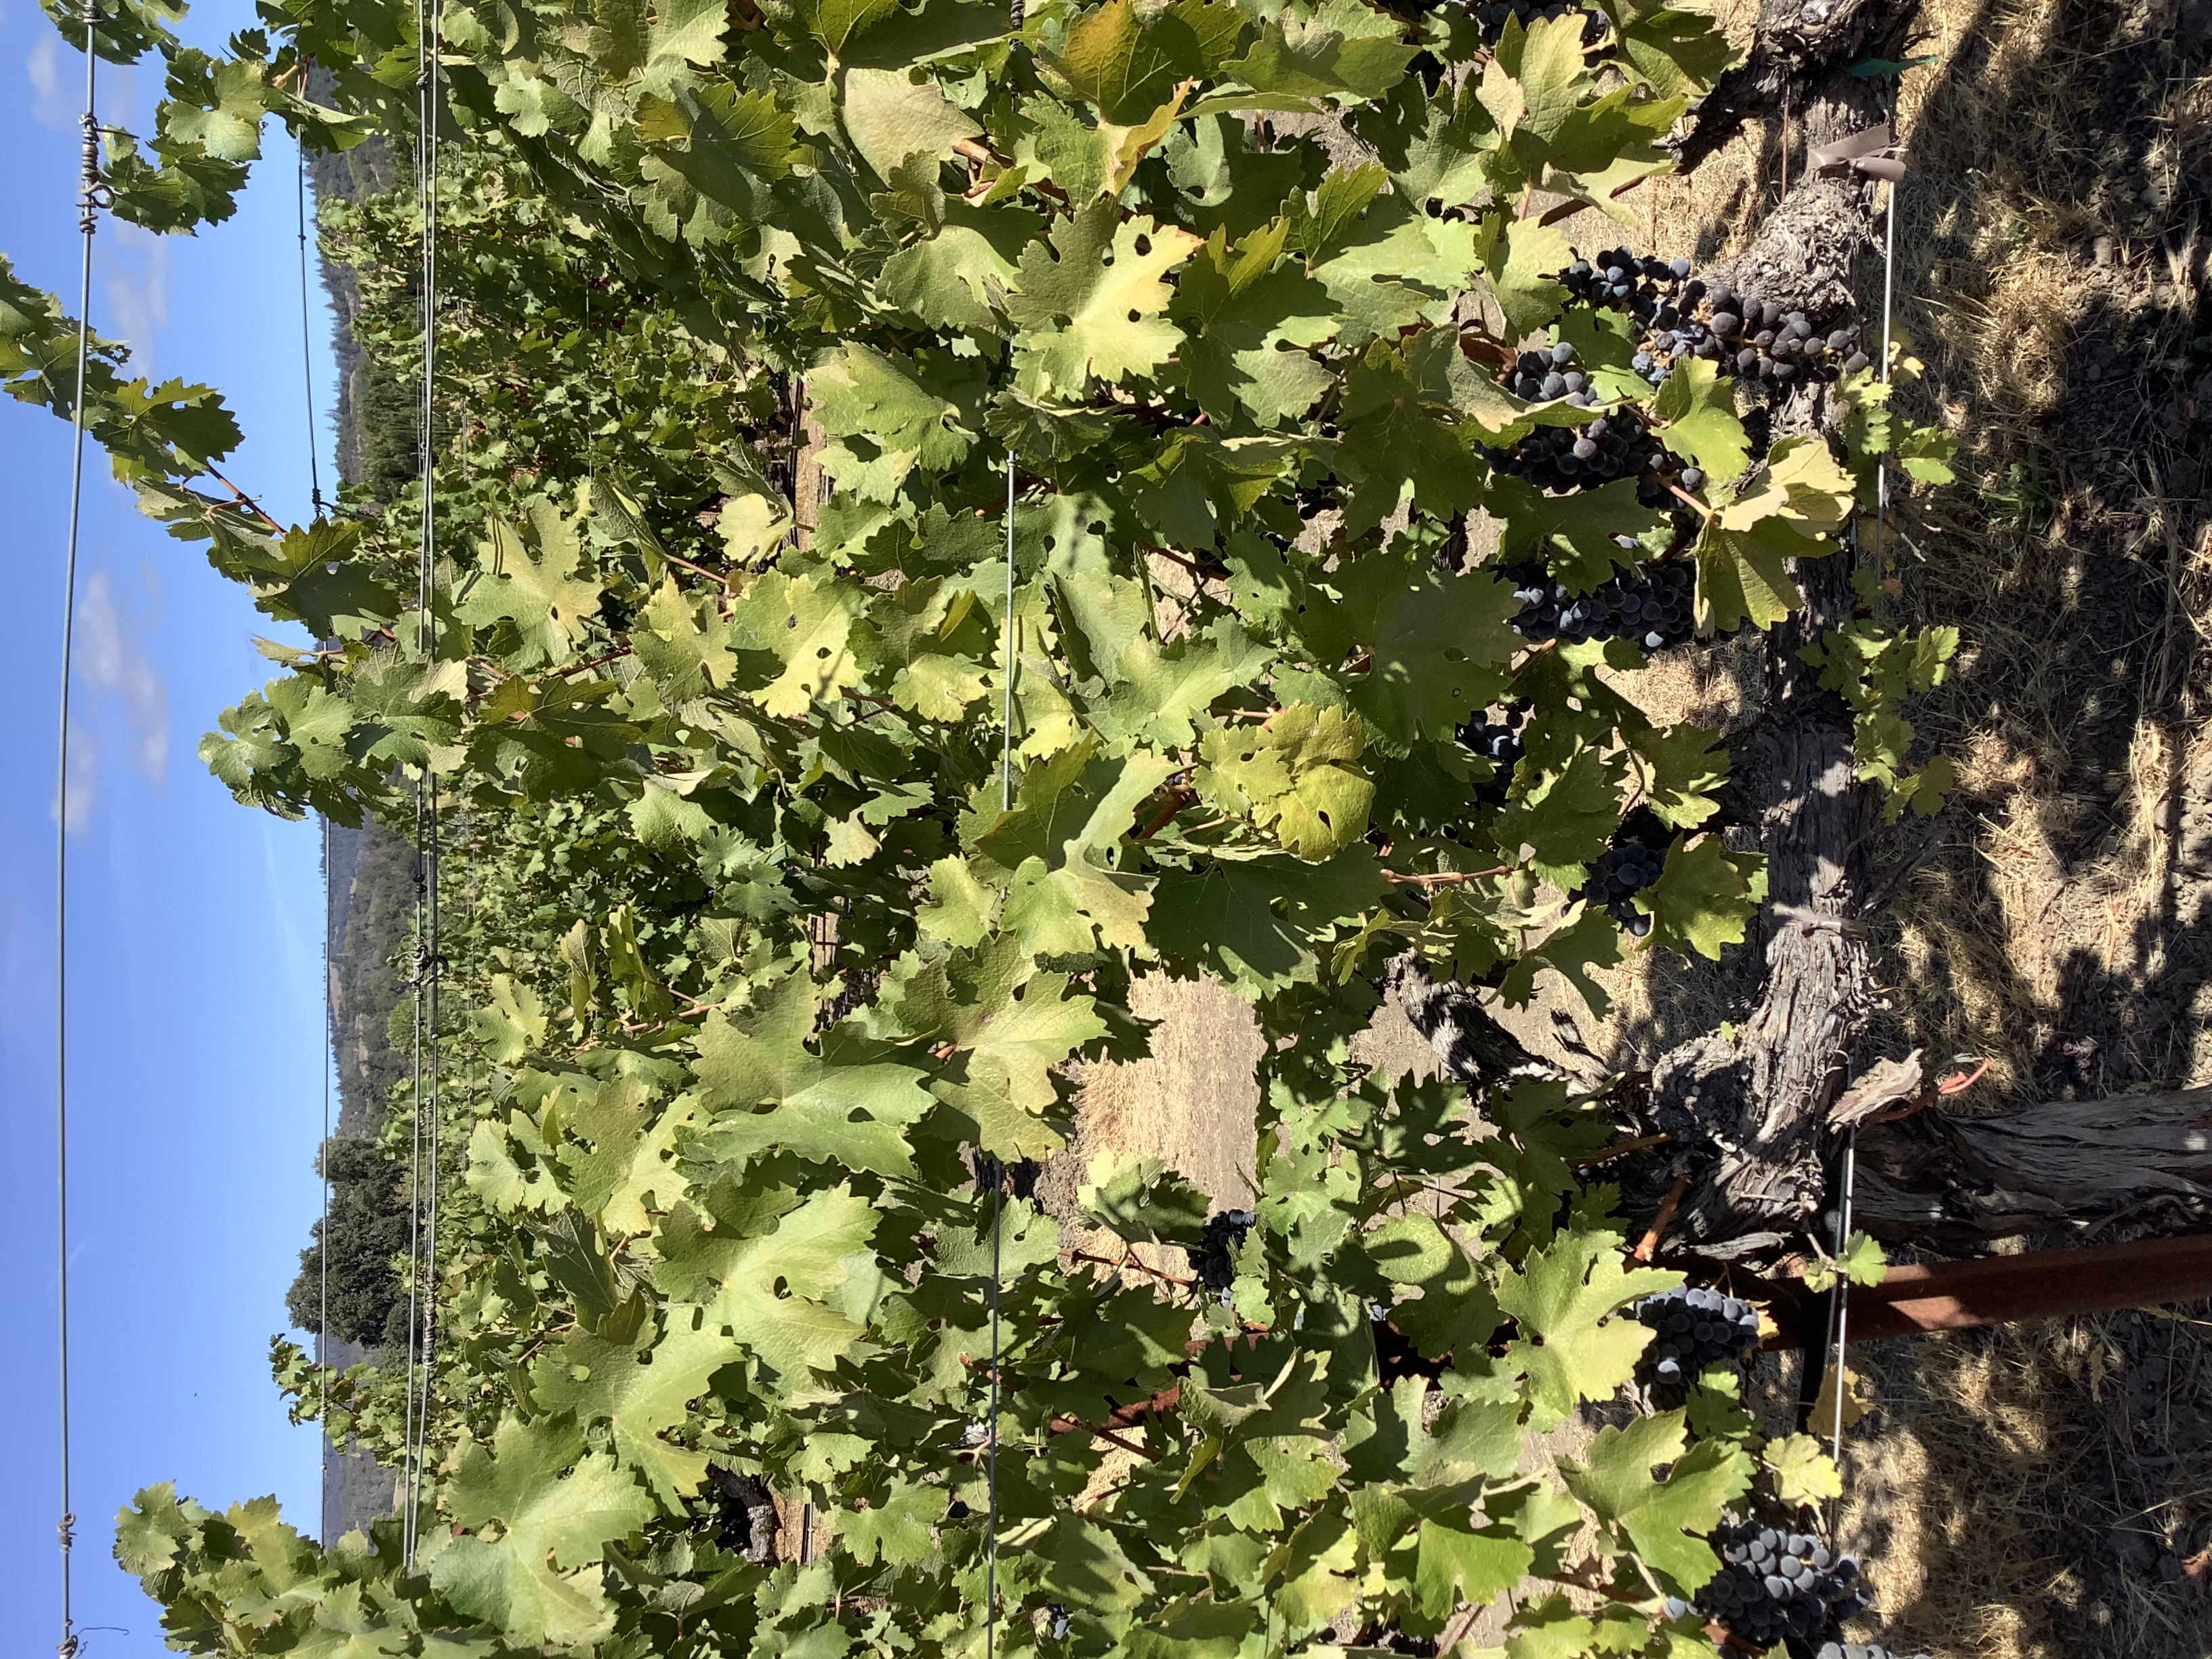
Label: No Virus